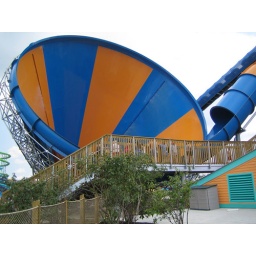
Yes, you ride up the walls of that giant cone in a huge four person inner-tube.